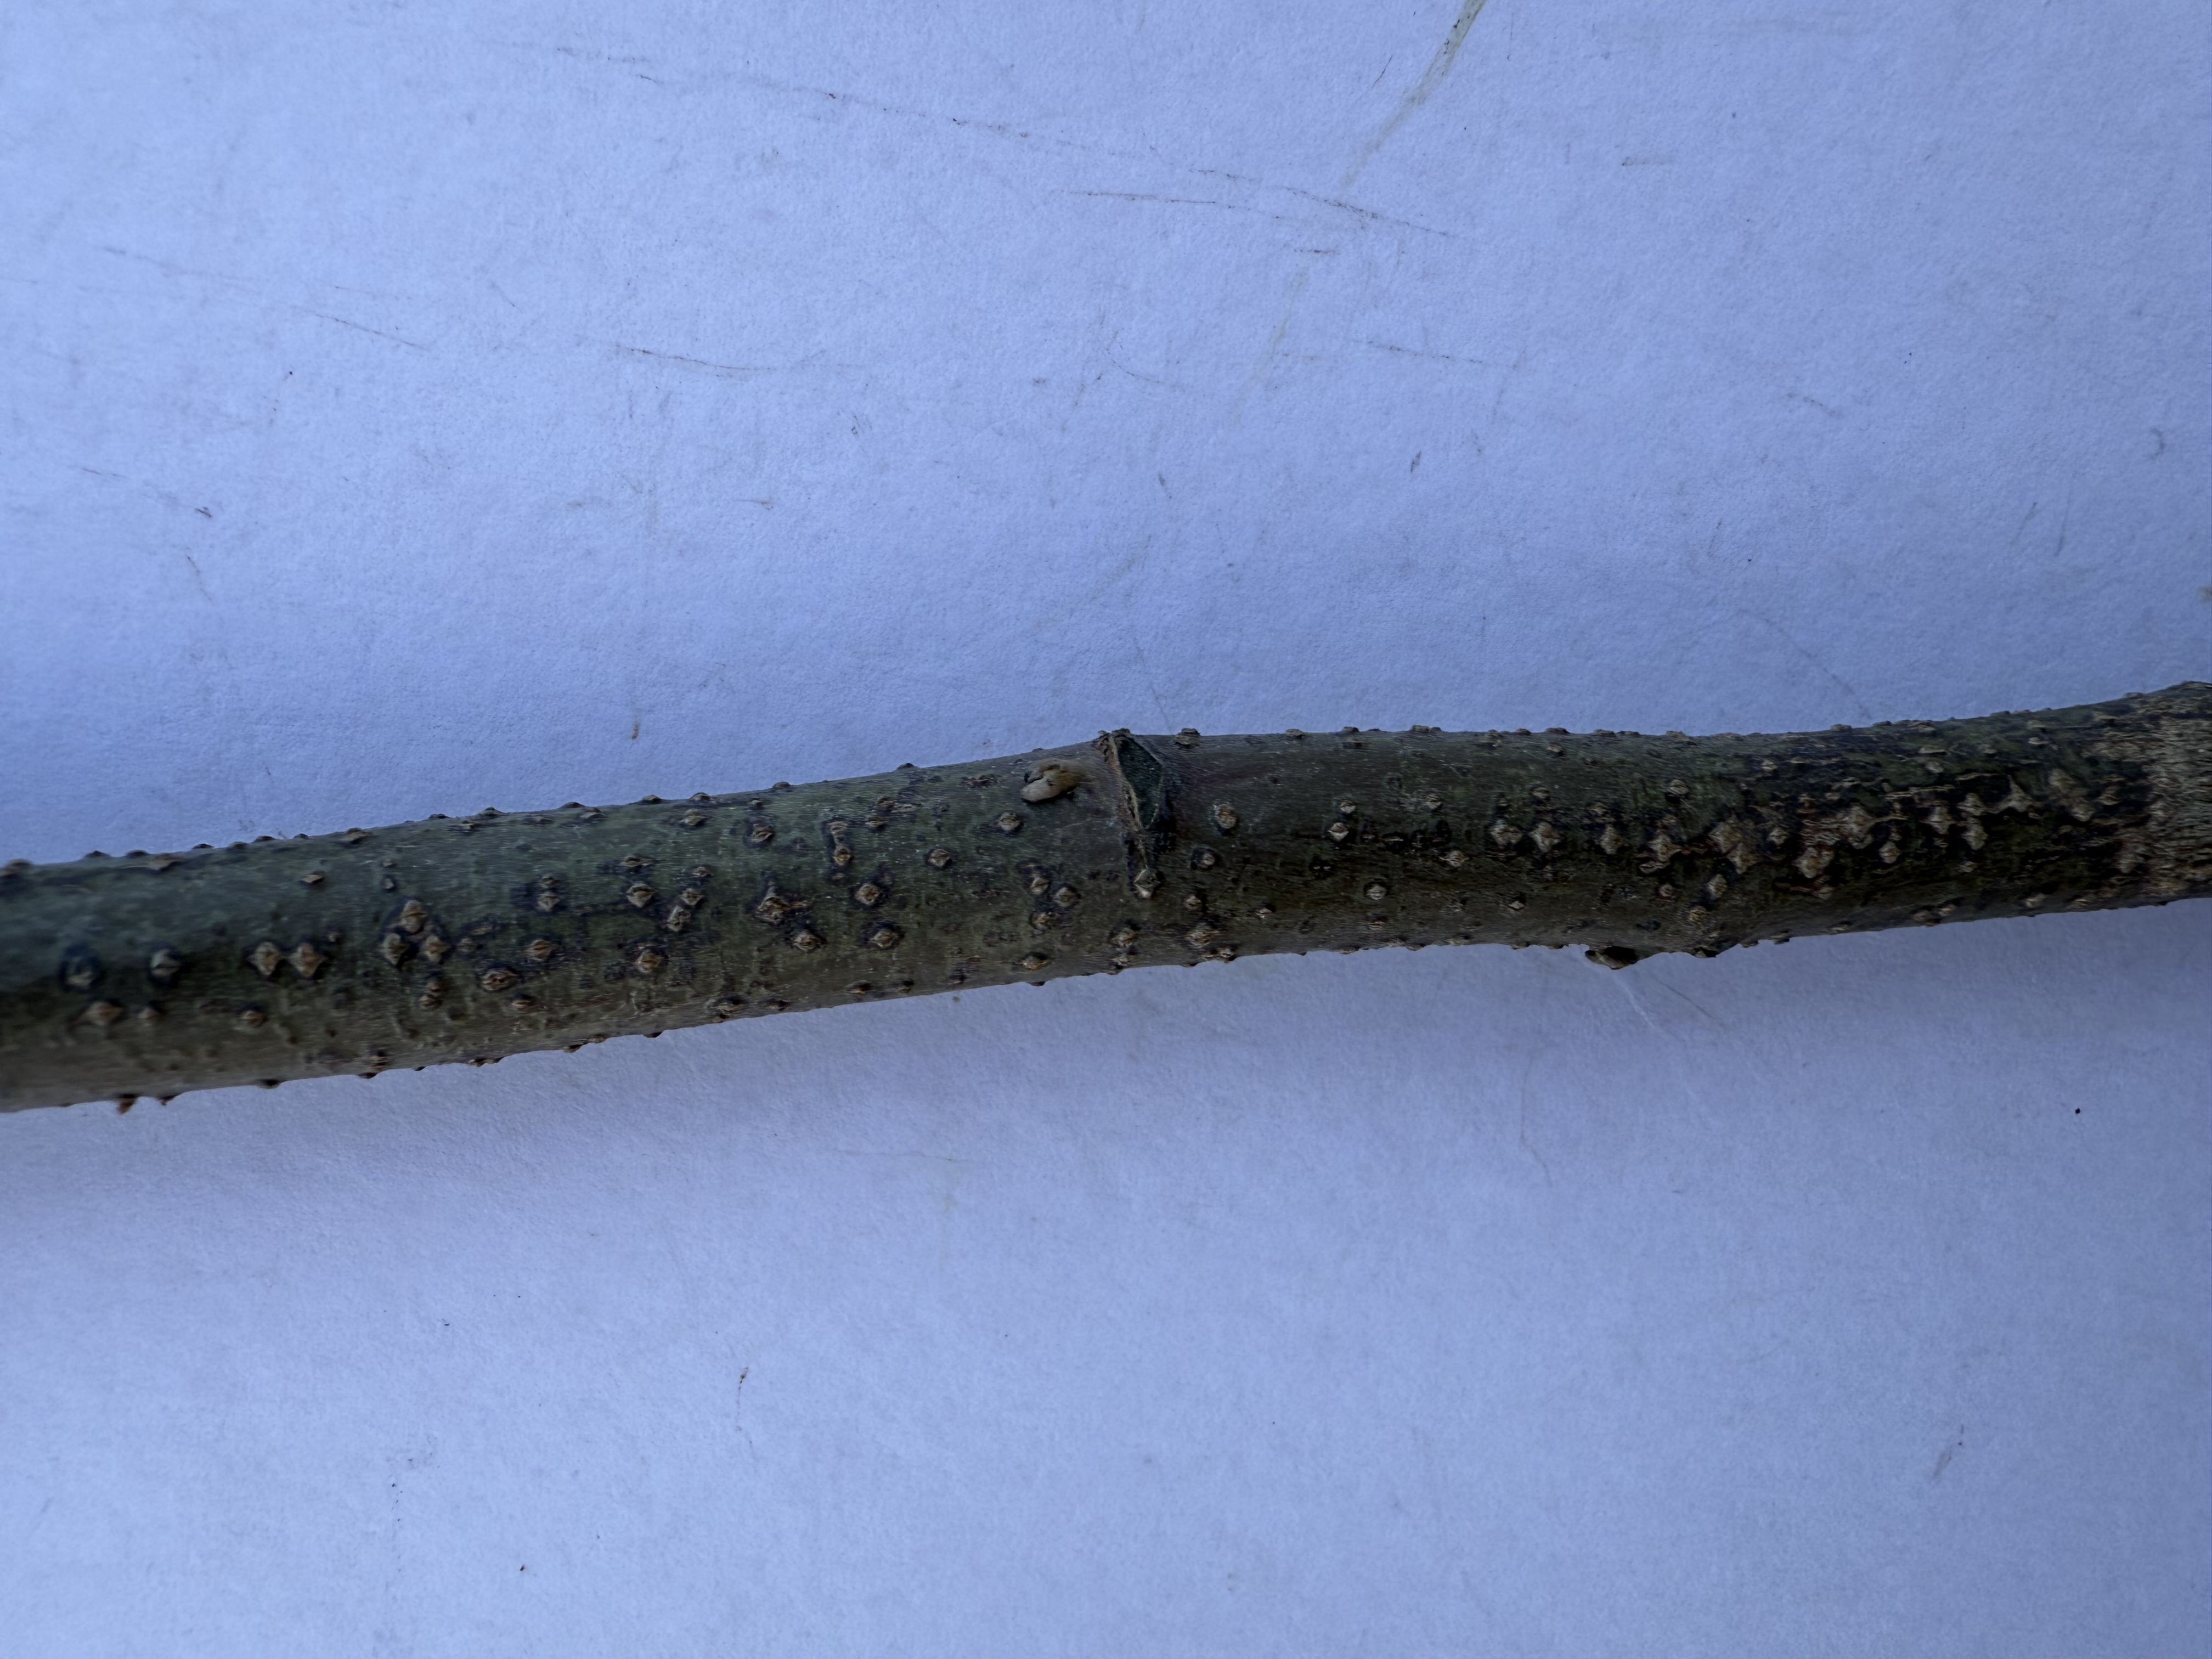
Variety: Carob